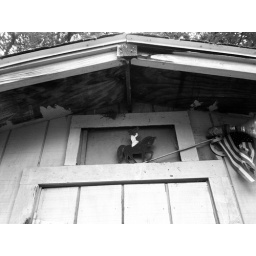
Golden Rule's boat house in black &amp;amp; white